Lake Worth Historical Museum

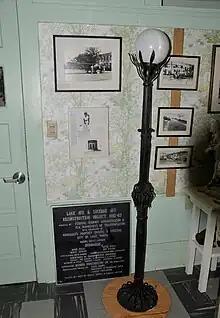
Artifacts Display

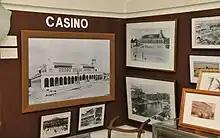
One of many photo displays.

Displays include hundreds of photos of the history of the City including downtown businesses, the municipal beach, churches, municipal buildings and parks.